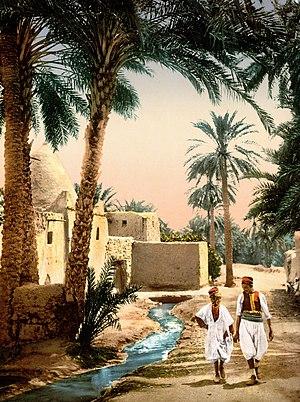
Rue de la vieille ville de Biskra en 1899 (Algérie). Camera location34°